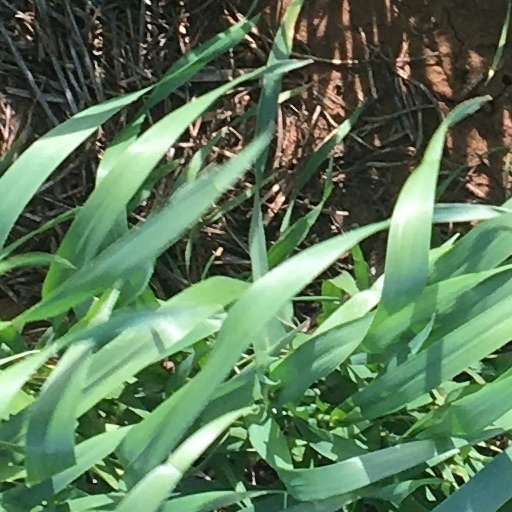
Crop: wheat